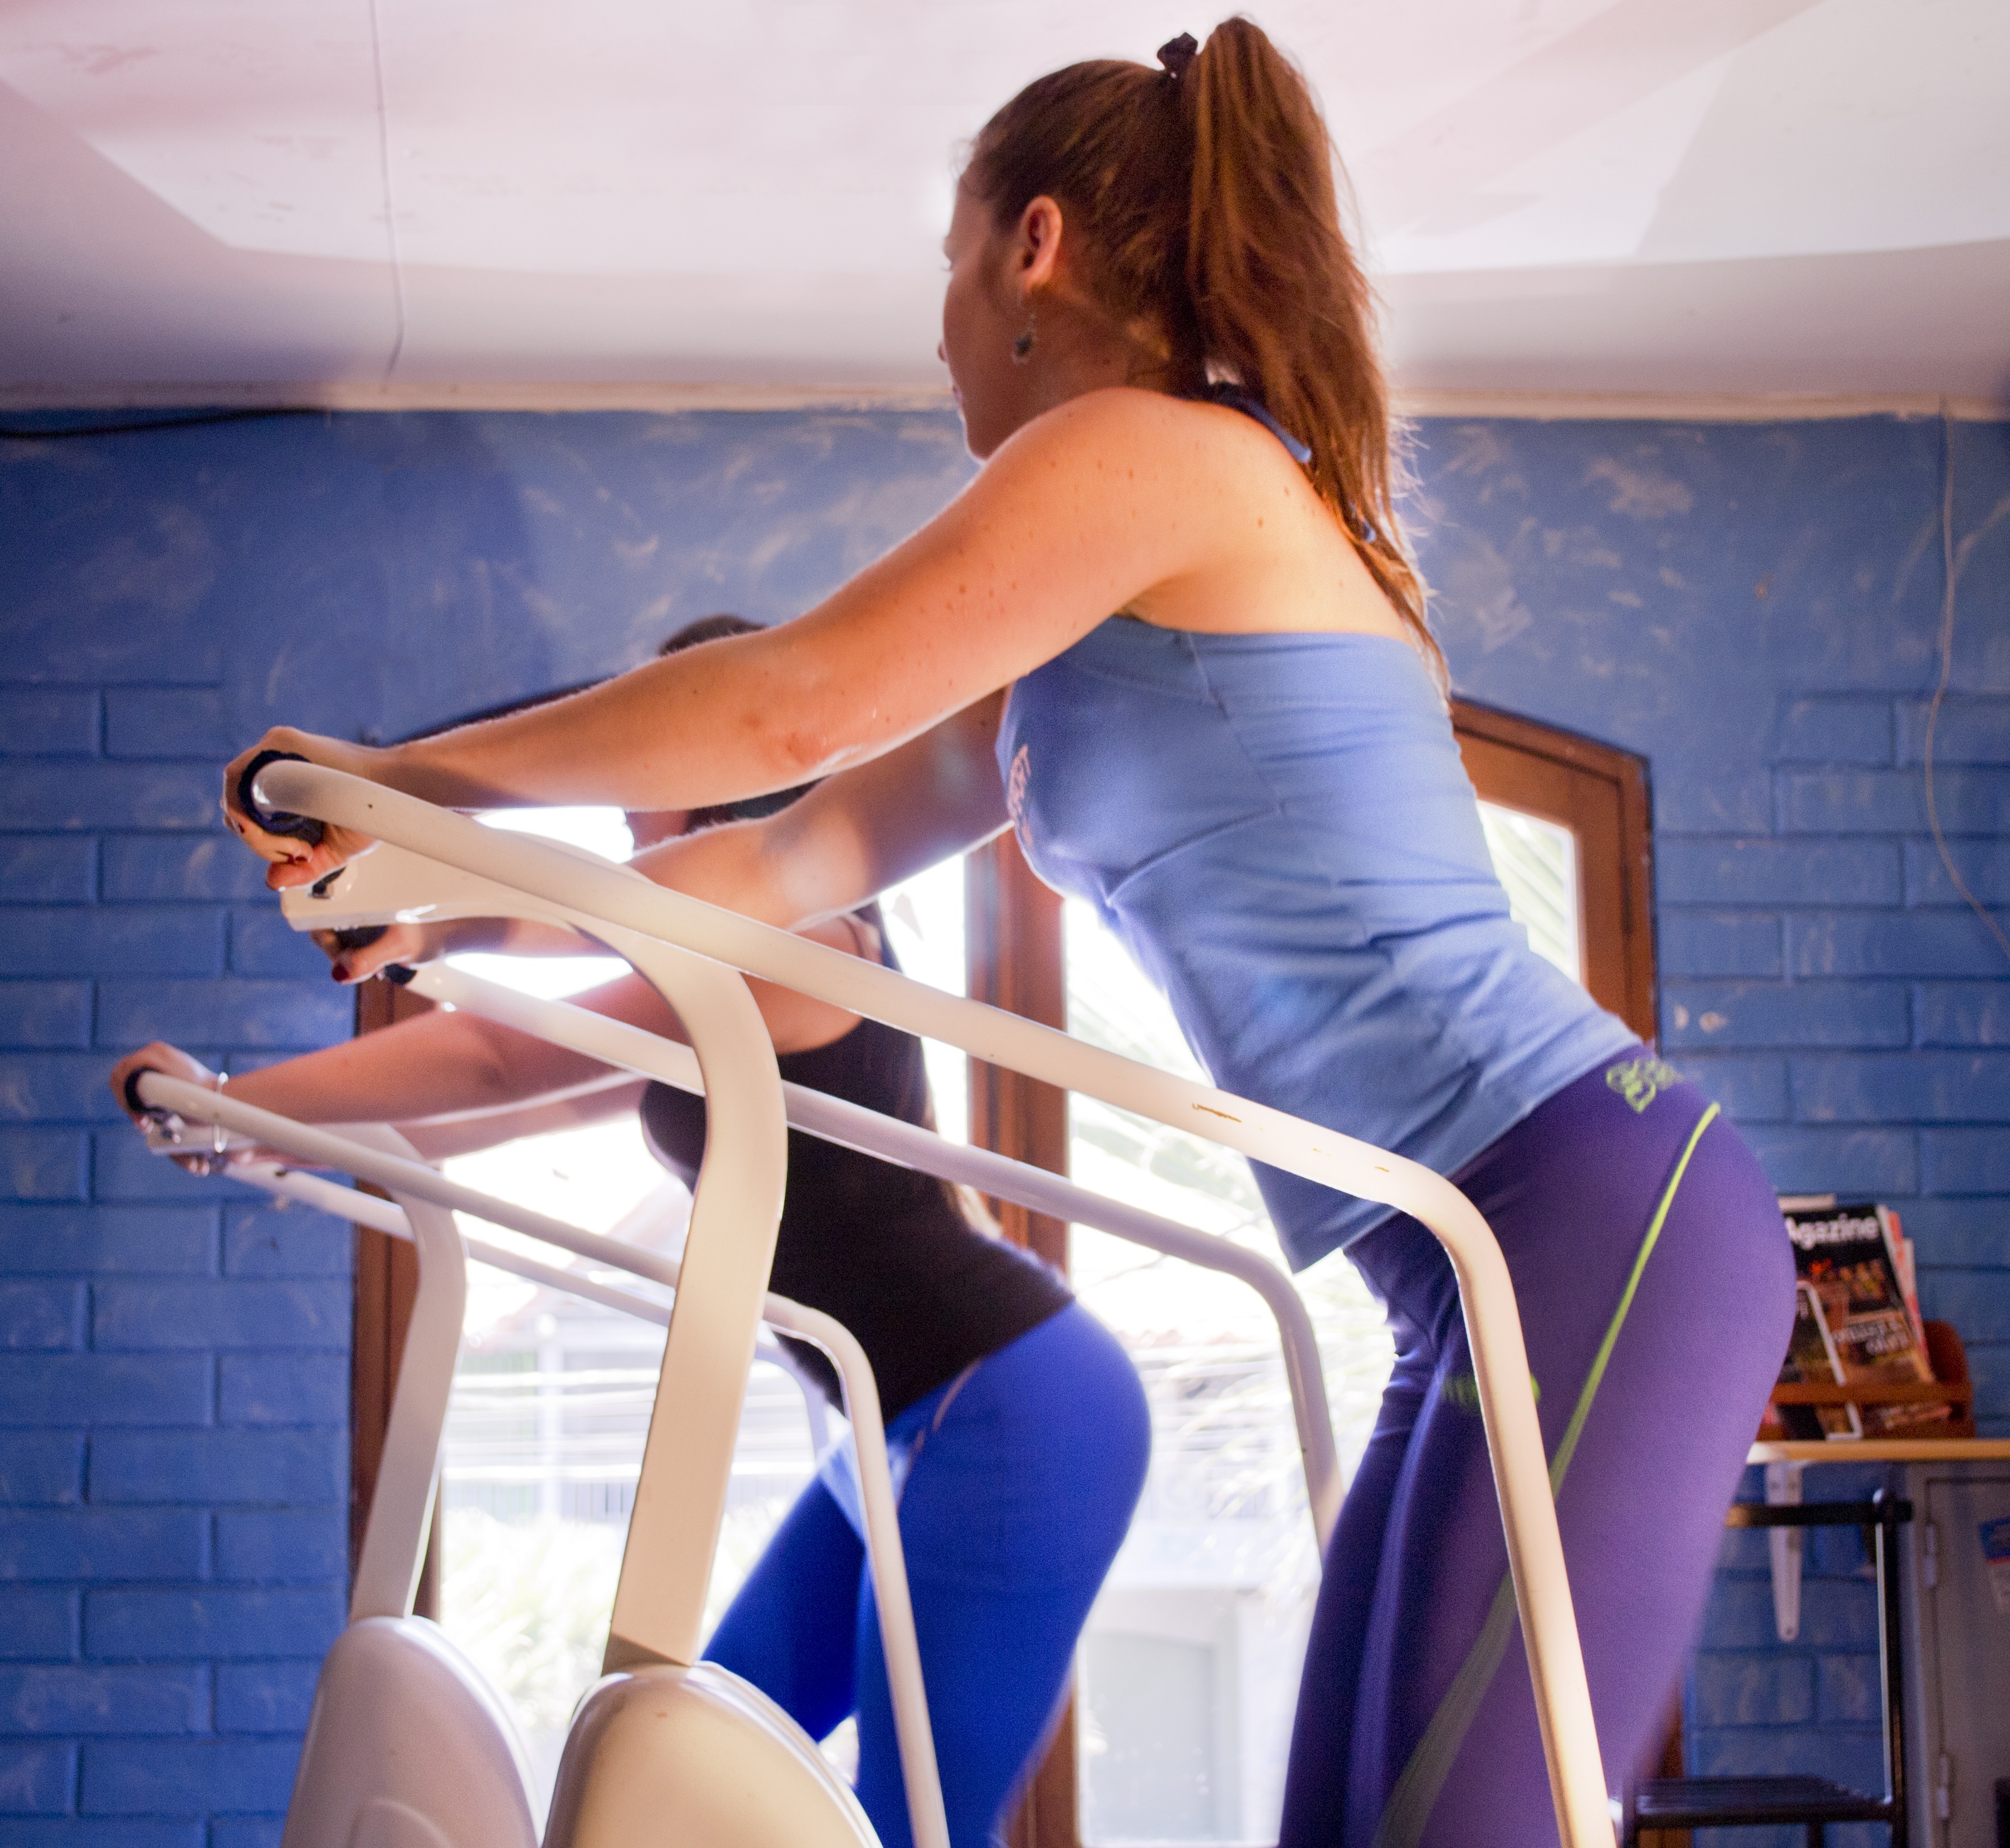
landscape, sky, leg, model, clothing, exercise, lady, arm, gym, muscle, human body, thigh, weights, athlete, colombia, career, abdomen, photo shoot, escalation, sense, brokers, elongation, undergarment